Gau Pomerania

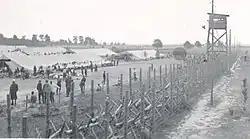
Stalag II-D in Stargard

Germany operated several prisoner-of-war camps, including Stalag II-B, Stalag II-C, Stalag II-D, Stalag II-E, Stalag Luft I, Stalag Luft II, Stalag Luft IV, Stalag Luft 7, Stalag 302, Stalag 351, Oflag II-B, Oflag II-C, Oflag II-D and Oflag 65, for Polish POWs and civilians, including women and children, and French, Belgian, Dutch, Serbian, Italian, American, Canadian, Australian, New Zealander, Czech, Soviet, Senegalese, Tunisian, Moroccan, Algerian, South African and other Allied POWs, with numerous forced labour subcamps in the region.